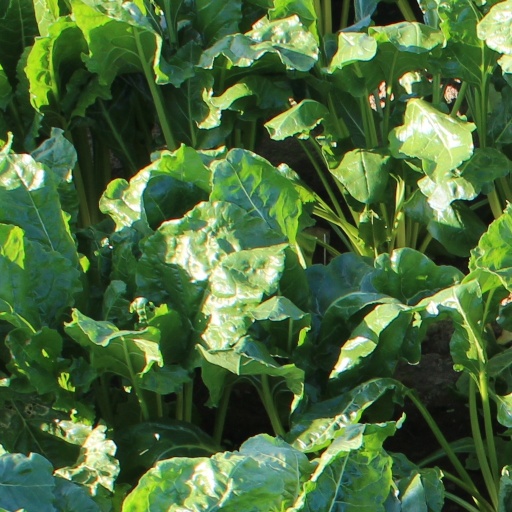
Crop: sugar beet